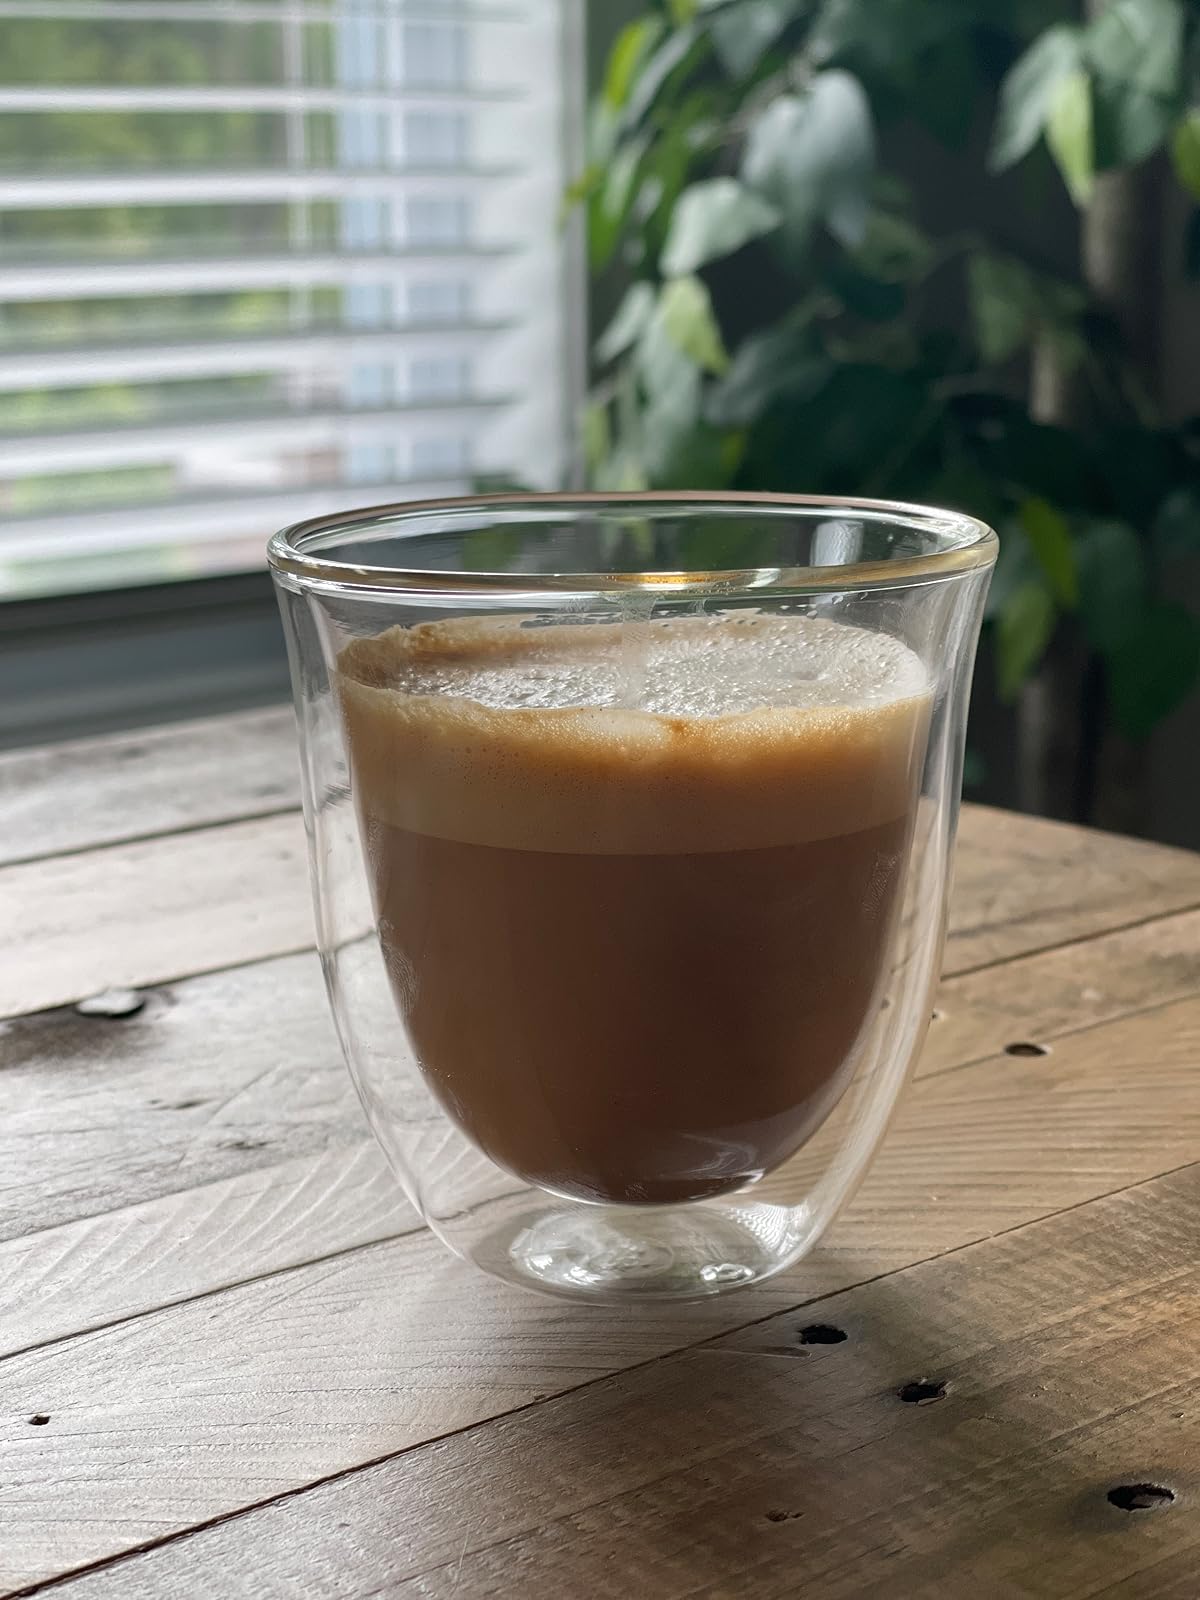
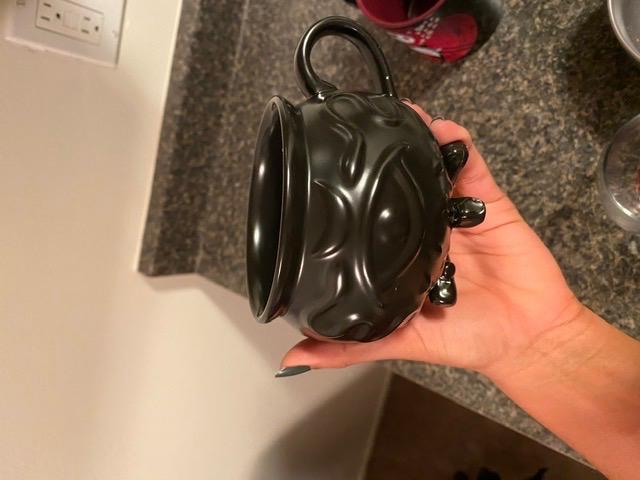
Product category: items_mug
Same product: no